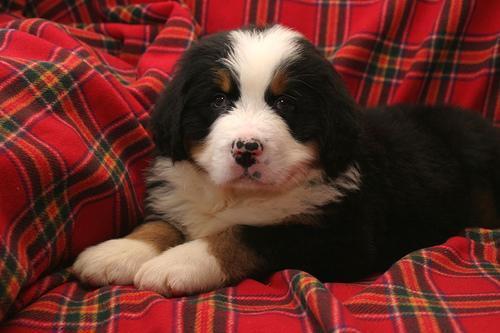
Bernese_mountain_dog